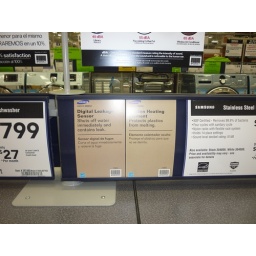
this is signage with color mark, black and white signs have mark in black